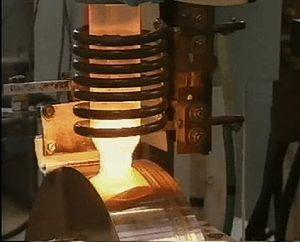
La trempe sur roue est une technique de refroidissement rapide de liquides. Elle permet d'atteindre pour des alliages métalliques des vitesses de refroidissement allant jusqu'à 10 K/s et est utilisée pour cette raison dans la fabrication de rubans d'alliages métalliques amorphes.